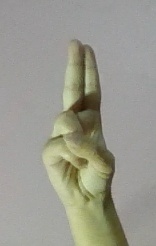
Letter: taa